Julie Clark

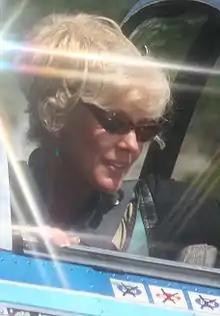
Clark in 2006

Julie E. Clark (born June 27, 1948) is a retired American aerobatic air show aviator and commercial airline pilot. She started her commercial flying career with Golden West Airlines as a first officer and ended it in 2003 as a Northwest Airlines Airbus A320 Captain. She was one of the first female pilots to work for a major airline, and has been voted as "Performer of the Year" several times over the years for her air show performances.